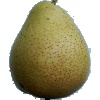
Label: pear_forelle